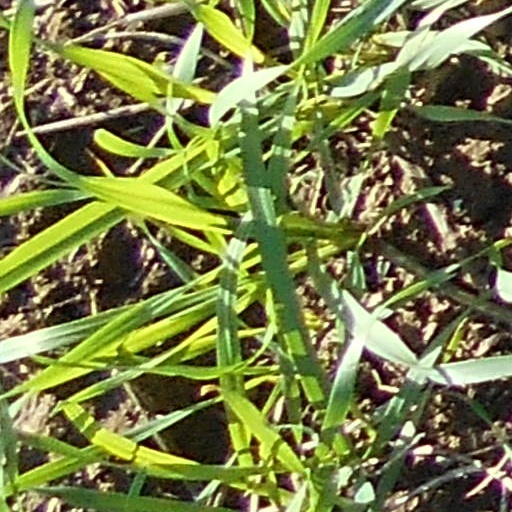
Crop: wheat